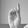
ASL letter: D